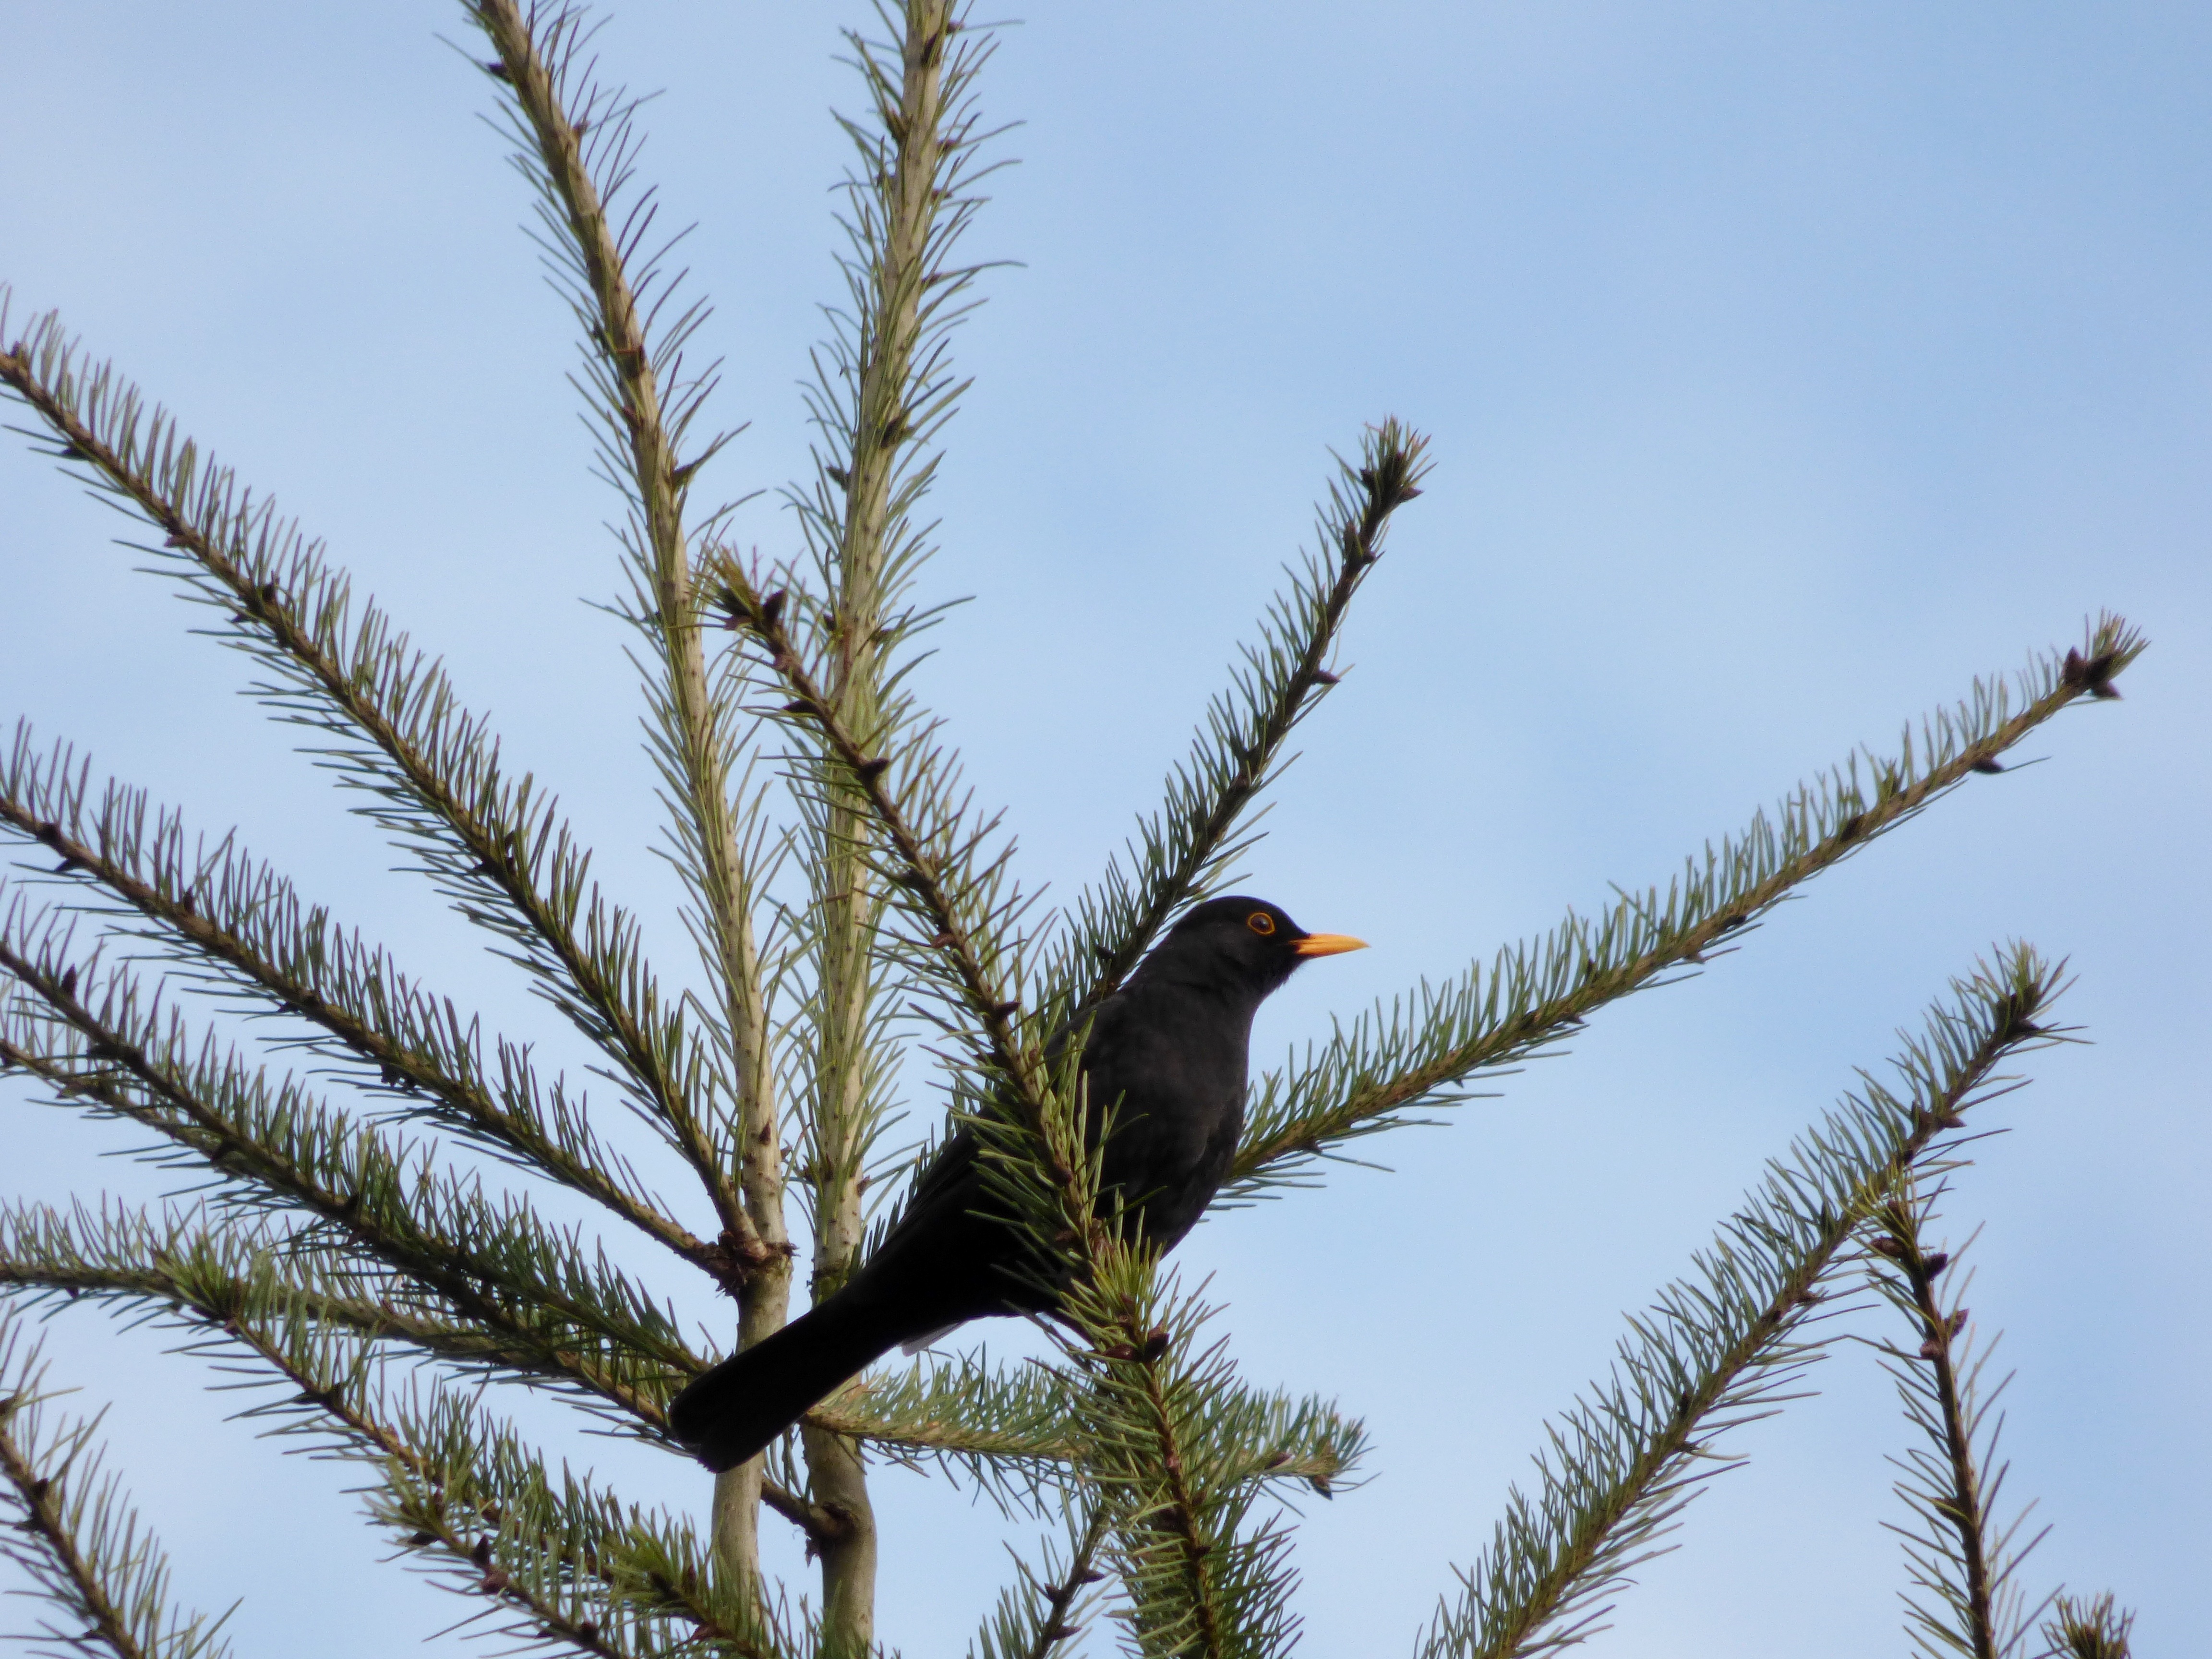
tree, nature, grass, branch, bird, plant, green, crop, black, agriculture, fir, fauna, conifer, treetop, den, blackbird, flowering plant, yellow beak, grass family, woody plant, land plant, phragmites, arecales